The Sand and the Soldier

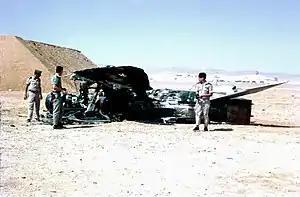
Israeli officers near a destroyed Egyptian MiG-21 at the Bir Gifgafa Airfield (June 1967).

In 1967, Avraham Scherman, cultural advisor to the Israeli Embassy in Paris, asked the then-little-known Serge Gainsbourg to compose a new military march intended to boost the morale of the IDF troops, on the eve of anticipated violent combat.